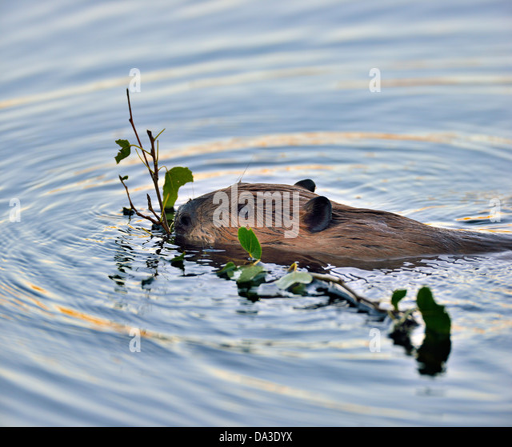
a beaver floating in the calm water chewing on some green leaves